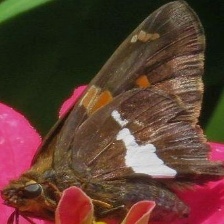
Species: SILVER SPOT SKIPPER